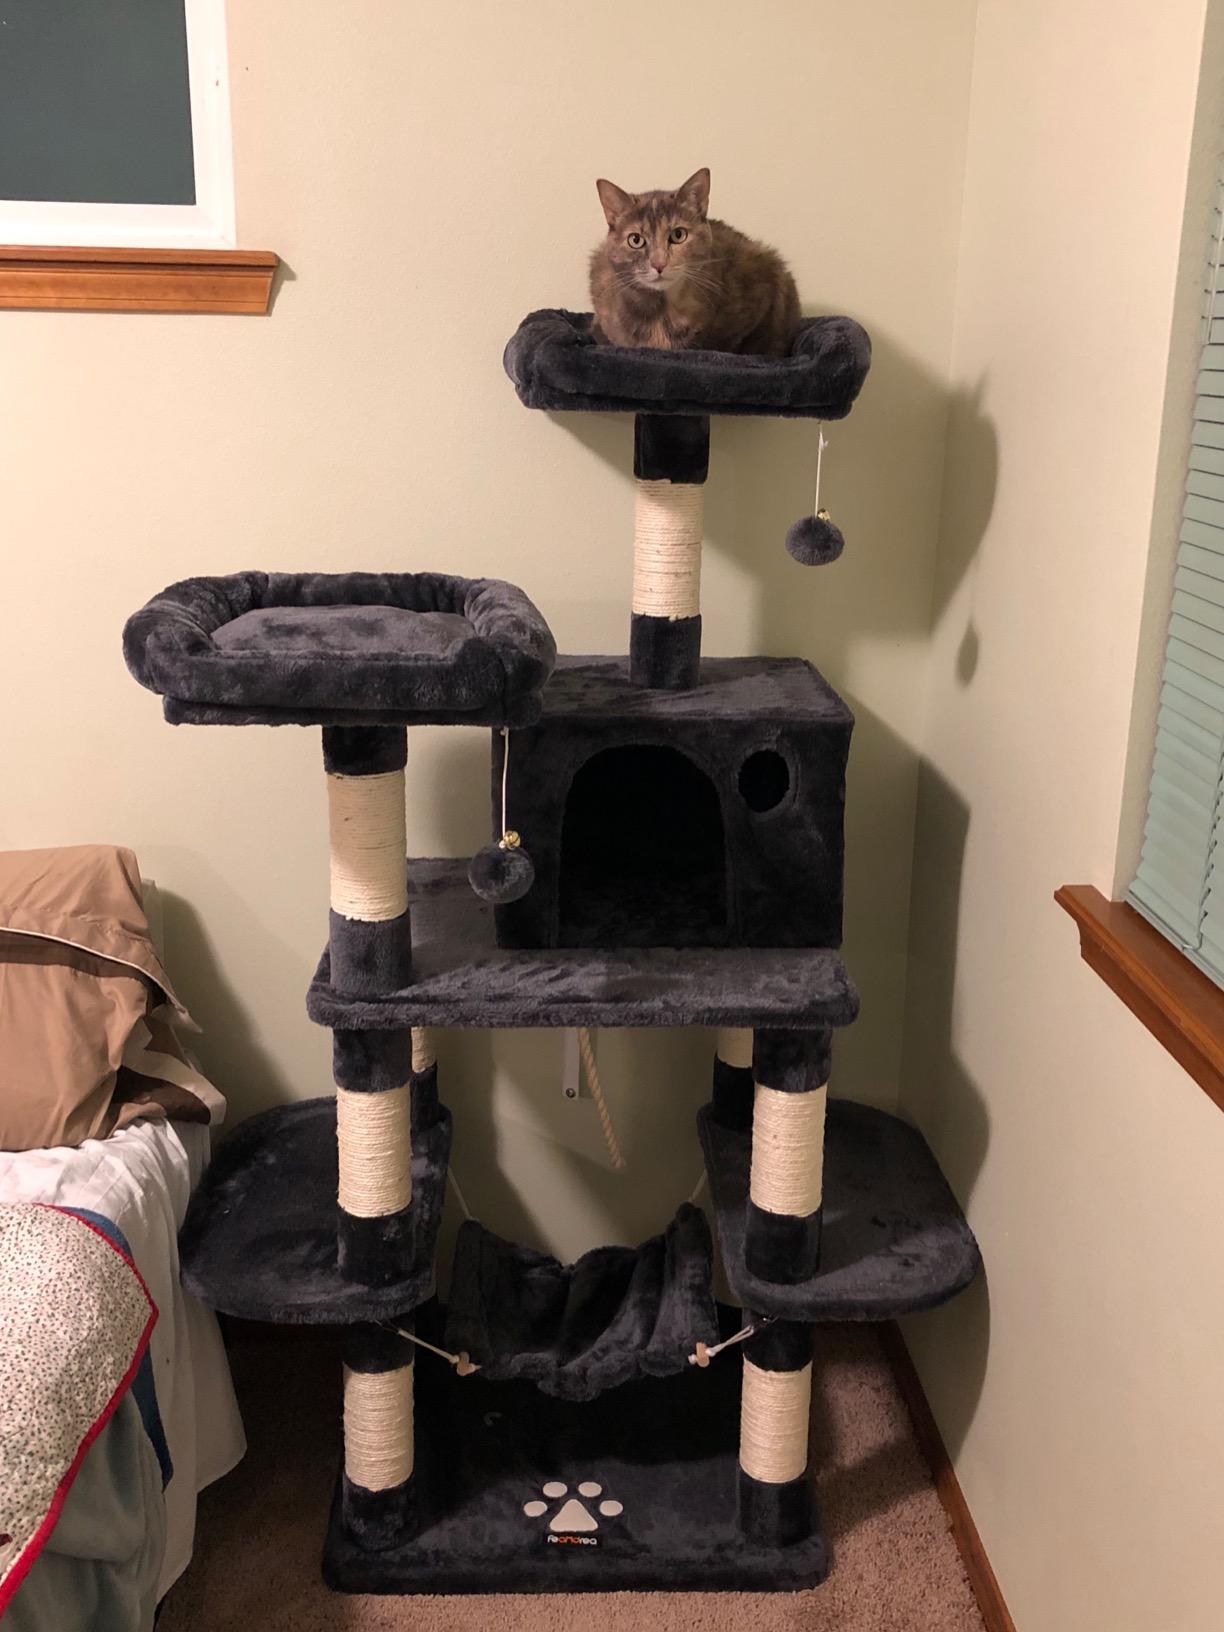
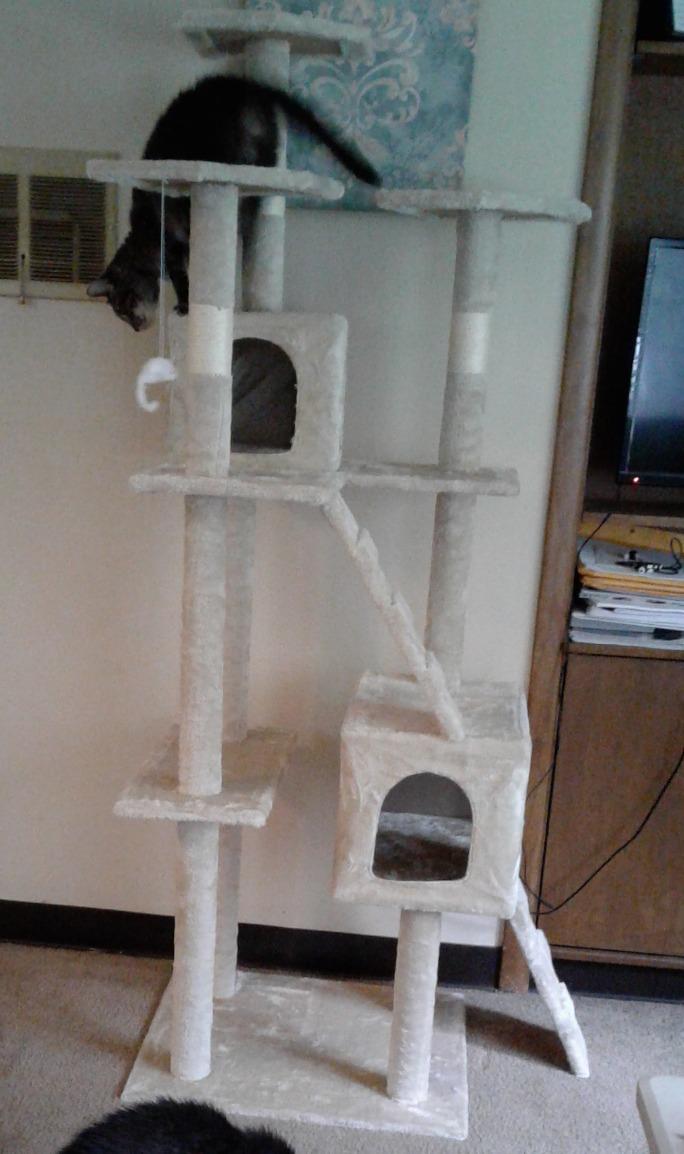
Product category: items_cat tree
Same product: no